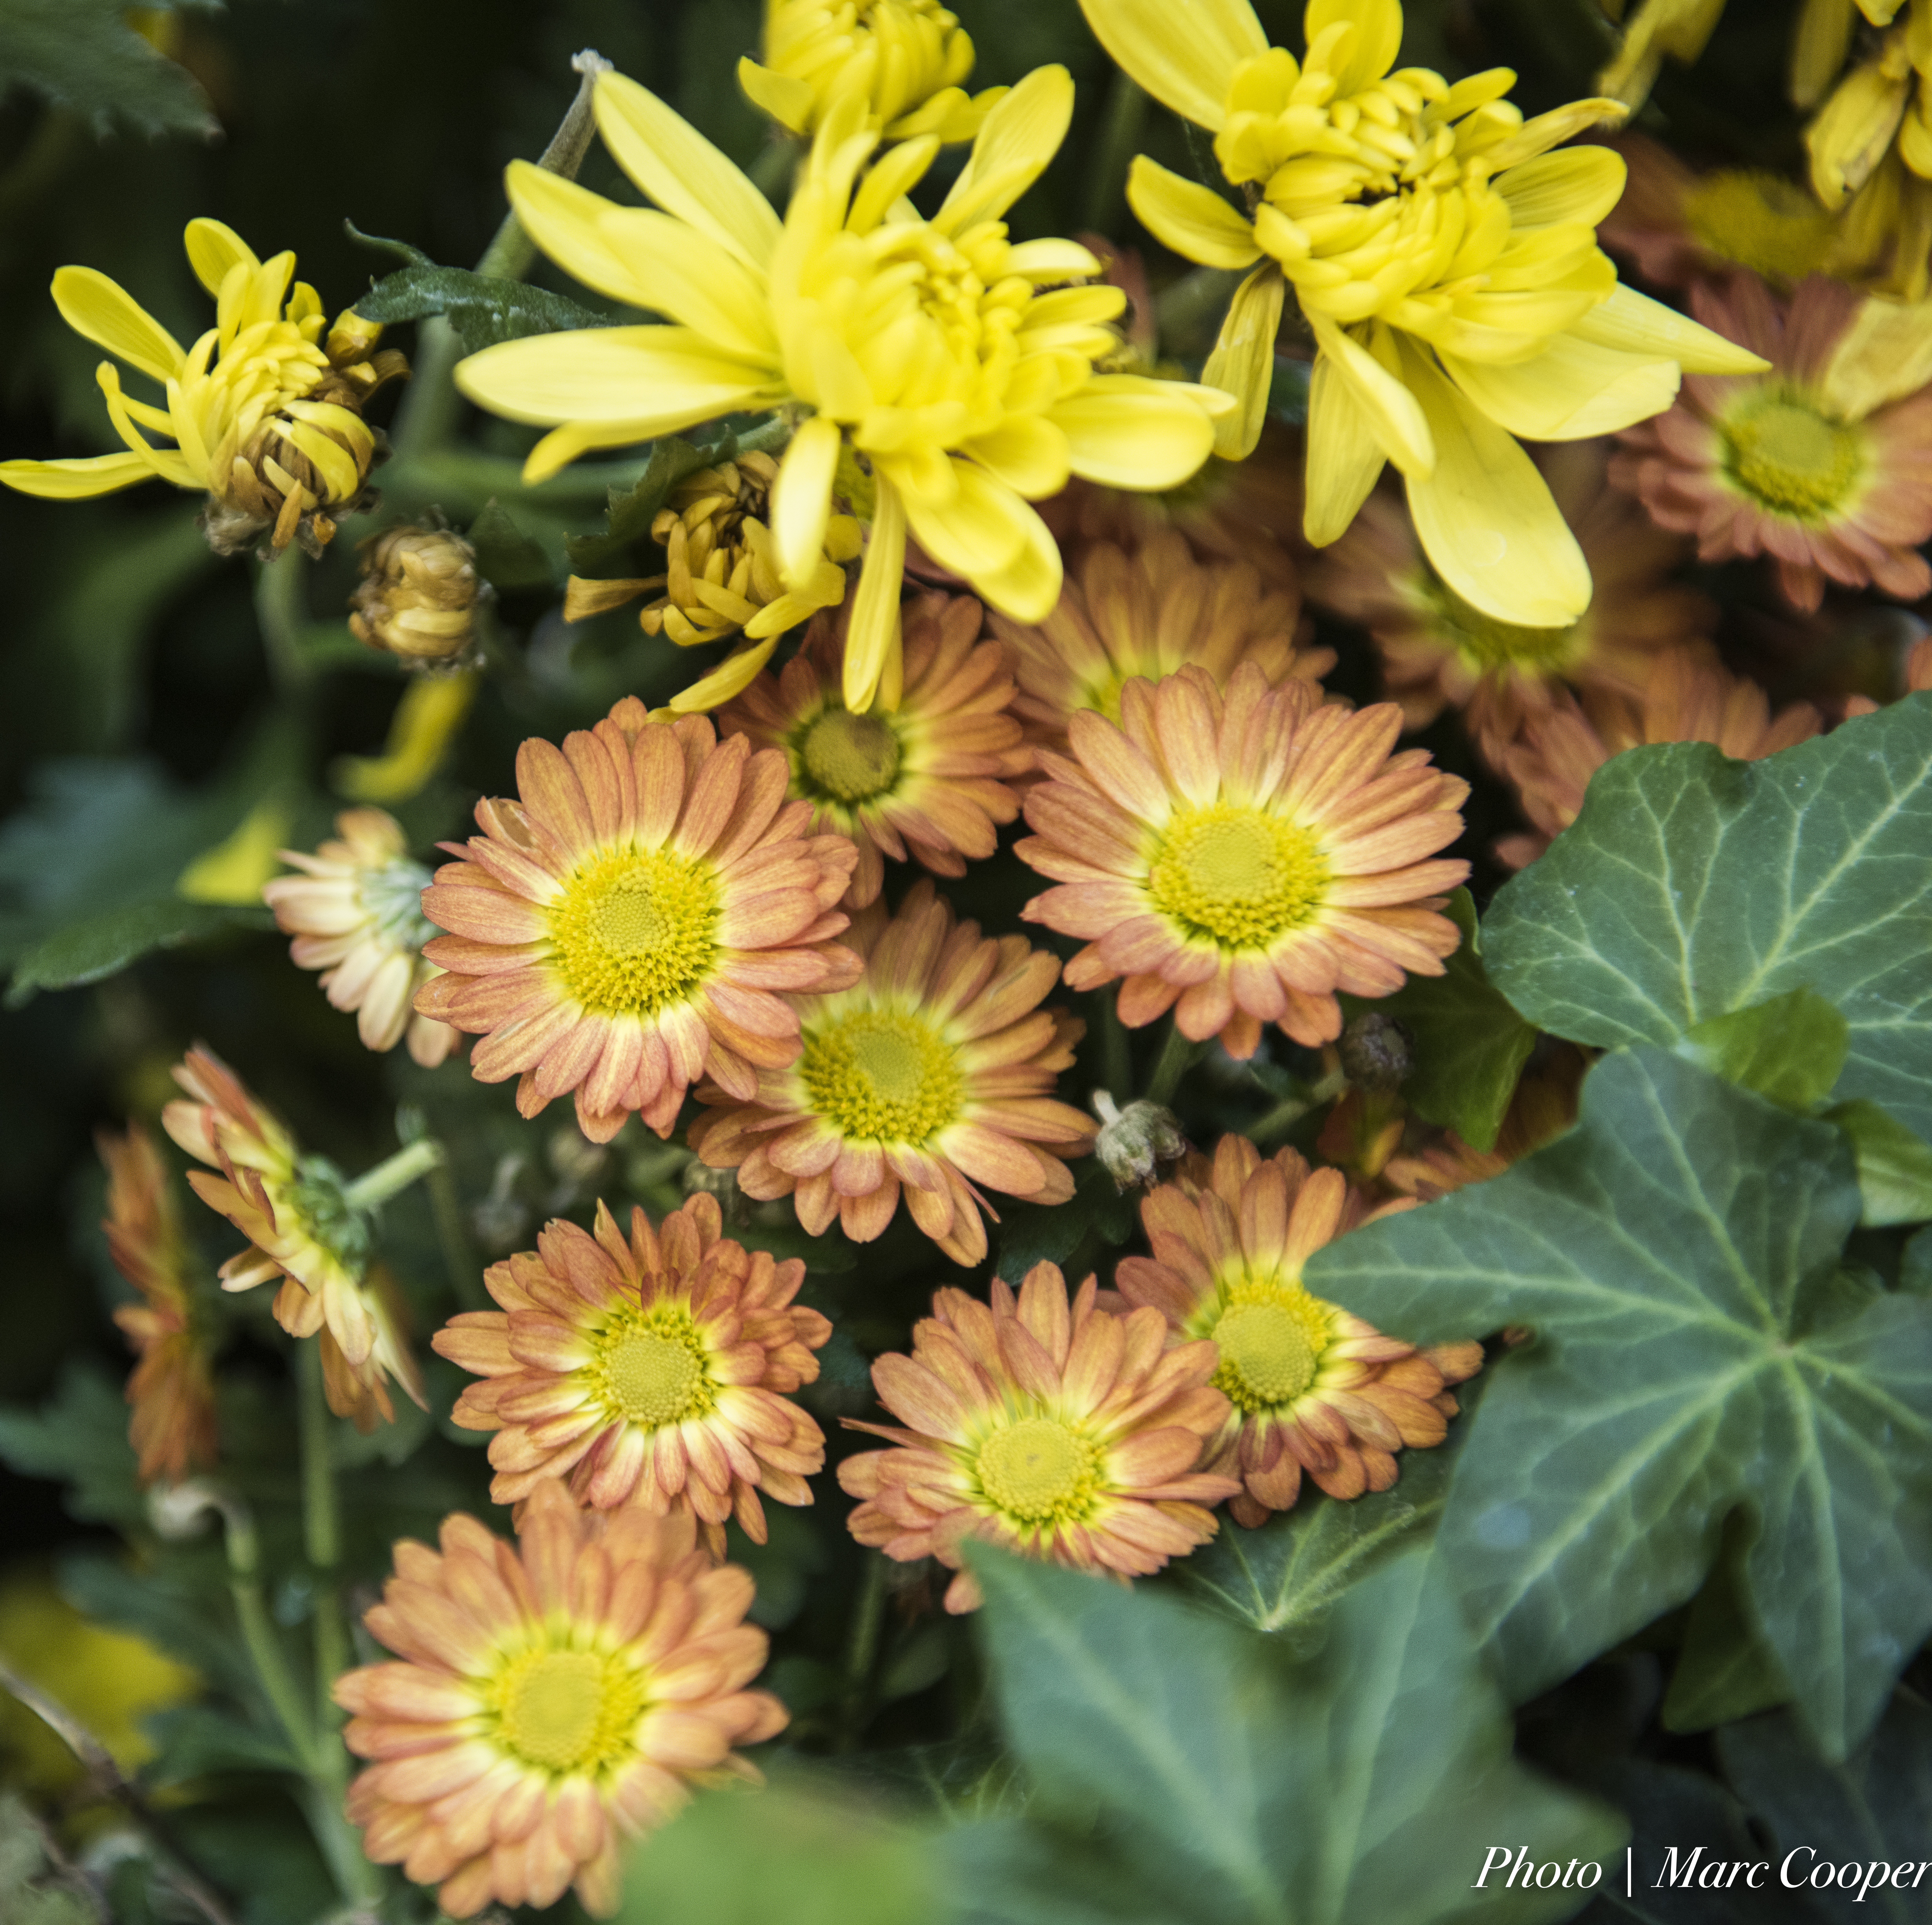
plant, flower, petal, botany, yellow, flora, wildflower, flowering plant, daisy family, annual plant, land plant, chrysanths